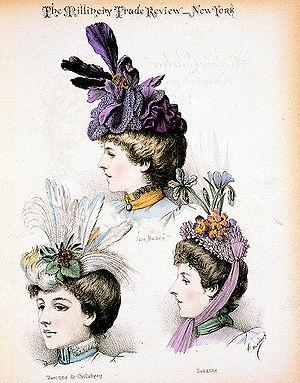
Le modiste est un créateur de chapeaux, lesquels sont souvent vendus en tant que pièces uniques. La création de chapeaux tient compte de différents critères : personnalité, physique, circonstance, budget. Les clients sont les particuliers, les théâtres et le cinéma.